2015 NHL Winter Classic

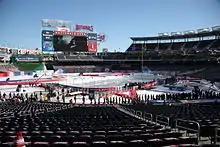
Nationals Park in hockey configuration prior to the 2015 NHL Winter Classic. Reflective tarps covered part of the ice to protect the surface from the sun.

On June 20, 2014, nine months after the Capitals were named as hosts, the media reported they would play the Chicago Blackhawks, although the NHL did not immediately confirm the reports until they announced the 2014–15 regular season schedule two days later. This marked the second Winter Classic appearance for both the Capitals and the Blackhawks. In the 2009 Winter Classic, the Blackhawks lost to the Detroit Red Wings 4–6. In the 2011 Winter Classic, the Capitals defeated the Pittsburgh Penguins 3–1.